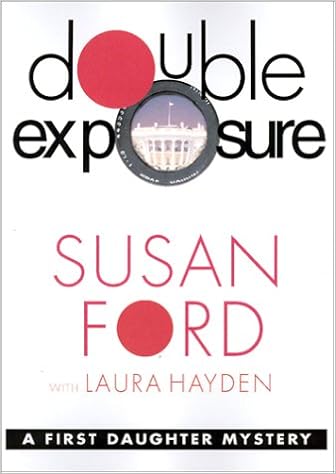
Double Exposure (First Daughter Mysteries, Book 1)
Category: Books
From Publishers Weekly Former first daughter Ford, aided by romantic suspense author Hayden, gets off to a shaky start with this White House murder mystery, falling short of the standards set by fellow presidential scions Margaret Truman and Elliott Roosevelt. First daughter Eve Cooper, a 25-year-old photographer, shares the White House with her newly inaugurated widower father, her aunt who acts as First Lady and her youngest brother. While taking pictures of the first family in the Rose Garden after a snowstorm, White House photographer Michael Cauffman notices a man's body in the snow. On the body is a black-and-white glossy photo of an unknown couple in flagrante delicto in the Lincoln bedroom. Eve, her Secret Service guardians and Cauffman pursue an investigation to prevent the murder from turning into the first scandal of her father's administration. Ford draws on her own experiences to provide an authentic view of life in the White House fishbowl, though the authors have to do some clever maneuvering to give Eve enough latitude to be an active (and at risk) sleuth. One fervently hopes that the real Secret Service operates more competently than the fictional one depicted here. Ford's insider knowledge and some mild humor aren't enough to redeem a flimsy plot, while Eve has a disconcerting knack of seeming to be her age one moment and her 15-year-old brother's the next. For all its weaknesses, however, this debut novel does have a certain nave charm, and is sure to attract a curious audience. National author tour. Copyright 2002 Cahners Business Information, Inc. From Library Journal Eve Cooper, an aspiring photojournalist and daughter of U.S. President Elliot Cooper, represents him in an investigation inspired by the discovery of a man's body in the White House Rose Garden. Identical twin to a White House employee, the man clutches a sexually explicit photo taken in the Lincoln bedroom that could compromise the President. Eve and others find clues to illegal entry and blackmail, while the photo itself leads to allegations of illegal campaign contributions. Eve takes it all in stride, providing an insider's view of life in the House. With this debut, First Daughter Ford joins presidential offspring Elliott Roosevelt and Margaret Truman in the mystery arena. Suitable for most collections.Copyright 2002 Cahners Business Information, Inc. Review "A successful start in [a] promising new mystery series." -- Clarion-Ledger "Has charm...sure to attract [an] audience." -- Publishers Weekly "Ford joins the ranks of mystery writers who are also First Children with a tale of White House intrigue....Ford's debut offers some pleasant glimpses behind the scenes at the White House." -- Kirkus Reviews "Ford draws on her own experiences to provide an authentic view of life in the White House fishbowl....Ford's insider knowledge and humor...have a certain naive charm, and is sure to attract a curious audience." -- Publishers Weekly "The look inside the White House by President Ford's daughter rivals if not surpasses that of Elliot Roosevelt and Margaret Truman in both their long running series. Double Exposure has an insider feel that the White House amateur sleuth audience will enjoy" --Harriet Klausner From the Inside Flap Susan Ford, the daughter of President Gerald R. Ford, brings her White House insider perspective to this sparkling debut novel, the first in a series of First Daughter mysteries. Double Exposure introduces us to Eve Cooper, photographer extraordinaire and the daughter of the newly elected President of the United States.Eve and her family have barely settled into the White House when the first crisis erupts. There's a dead body in the Rose Garden. In the corpse's pocket is a fragment of a photo that features an unclad and unidentified couple in the Lincoln bedroom, clearly involved in very unofficial activities. The story (complete with photos) is on the front page of The Washington Post , and the press is in a feeding frenzy.With the help of official White House photographer Michael Cauffman, Eve sets out to clear the President by discovering exactly who took those pictures, and when, and why. As Eve closes in on the truth, she opens a vast Pandora's box of new troubles, both public and private. And the body count keeps rising.Rich in suspense, humor, and mystery, Double Exposure is an auspicious launch for the literary career of First Daughter Susan Ford, and a fresh and exciting new entry in the popular genre of presidential fiction. About the Author Susan Ford is the daughter of President Gerald R. Ford and Betty Ford, and spent her formative years living in the White House. She has had a successful career as a photojournalist and has been very active in such organizations as the Susan G. Komen Foundation, the Gerald R. Ford Museum, the National Breast Cancer Awareness Program, and the Betty Ford Center. She is in great demand as a public speaker and continues to work for charitable causes. She lives in New Mexico with her family. Laura Hayden is an award-winning author and scriptwriter who has published seven novels and seen a script she cowrote produced by a major network for a national audience. She lives with her family in Colorado. Excerpt. Chapter One After only three weeks, I wanted out. Badly. During the campaign, the idea of living in the White House had sounded almost exciting. Almost exotic. Almost fun. Almost. But then again, my mother had always warned us to be careful what we wished for; we might get it. I wish she were still alive so I could tell her, ``We got it, all right, Mom. So...now what?'' My name is Evelyn Ann Cooper. Most people call me Eve. The press really loves that--a First Daughter named Eve. Some genius stumbled onto that little story hook back in September on a slow news day. I cringe every time I see it in print. So now, post-inauguration, I'm stuck here, essentially living in a national monument, surrounded by museum pieces I'm afraid to touch, people I don't know, and legions of Secret Service agents whose faces would probably shatter if they dared to smile. So far, the only person I've met who seems to be able to smile around here is Michael Cauffman, Dad's hand-selected official photographer. In fact, Michael's constant--and may I say sappy--grin is beginning to get on my nerves. Jealousy on my part, I guess. But he can afford to be happy; after his daily duties in the White House, he goes home at night to his apartment. He doesn't have to deal with the same problems my family has facing them. No Secret Service agents. No hovering ushers, afraid that you'll leave a Diet Coke can on a $65,000 antique table. No slinking through the hallways trying to avoid the public areas and hordes of tourists, with Secret Service agents dogging your every step. What I want to know is--who decided it'd be nice for the President, and his family, to live in a freakin' museum? arWith armed guards? But then again, when I look out my window and glance down to see a group of visitors trooping toward the house, the reality of the situation hits me like a fist in the solar plexus. I live in the White House. Me. Eve. The same Eve who came here when she was nine and wrote her ``What I did on my summer vacation'' paper about her once-in-a-lifetime tour of the President's house. It's times like these that I wonder what weird set of cosmic forces decided I belonged here, rather than in the midst of the tourists taking that famous twenty-minute tour. Somehow I suspect I'd fit in better with them, all those hordes of earnest citizens visiting the White House on vacation, than I do actually living here, dealing with all the rules, the regulations, the ushers, the history, the grandeur, and, oh yeah, don't forget, the antiques. Sometimes it makes me stop in my tracks and I have a hard time catching my breath. When the feeling hits me, I can't help but sigh. "Quit sighing," Michael ordered, "and lean a little to your left and tilt your head down a bit." I crossed my eyes and stuck out my tongue. He snapped a picture. "Okay, that takes care of The National Intruder. But Ladies' Home Daily will want something a bit more traditional." "The Ladies' Home Daily can kiss my rosy rump." Michael laughed. "Don't be surprised if they offer. They're begging for the lowdown on the Cooper administration, and they might sink that far to get it." He drew an imaginary headline in the air. "'President Prefers Oatmeal for Breakfast. Poultry and Pork Markets Suffer Unprecedented Drop.'" "Forget the pork." I stretched cramped muscles. "I'm going to be the one dropping if I don't get some fresh air." I stood up and yawned. Michael reached down by his feet for his camera bag. "Then let's go outside and grab some shots. I'm ready for a change in venue, too." "Outside? Sure. Anywhere but"--I paused to shudder-"the Rose Garden. There's nothing worse than a cheesy picture of the First Daughter admiring the roses." So far, every First Daughter since the invention of film has posed for a beauty shot like that, and the press always run the things forever. Heck, those carefully posed portraits even show up in their obituaries. "I'd just as soon be different," I added. Lord knows I felt different--like I didn't quite belong here, even if my father did. Michael packed away his Nikon. "Trust me, Eve, this picture will be different. Besides, it's February. The snowstorm yesterday buried most of the greenery. No roses in bloom. Not even an apple tree to tempt you." He laughed at his own joke. "In fact, the Democrats will be the first ones to tell you there's no Tree of Knowledge anywhere on the White House grounds. Not for the last four years and not for the next four, either." "Very funny," I said with a muffled snort. All right, so it was funny. But I wasn't going to give Michael the satisfaction of letting him know I thought so. I hadn't figured the guy out yet. Dad had latched onto him somewhere along the campaign trail. Michael appeared to be a stand-up guy, and even I had to admit he was a good photographer. In any case, my father sure seemed to be fond of him. Maybe it was a matter of Dad missing his own kids while he was on the campaign trail. After all, Michael wasn't that much older than me. Somewhere between the primaries and election race, Dad sort of "adopted" Michael. I guess it was our fault--my brothers' and mine. Certainly the three of us had done our best to stay out of the pre-election madness when we could. My brother Charlie, one year my junior, avoided politics as much as possible, just like me. But he'd been more successful than I had in his avoidance techniques. Charlie had a very satisfying life in Vermont, where he ran an Internet software business that he'd built from scratch and that was making money out the wazoo. Thanks to his cyber fortune, he was living the life of a comfortable Net hermit. But even if he were dirt poor and destitute, there wasn't enough money in the world to bribe him into playing the candidate's son during the campaign. The only time he willingly left his self-imposed hibernation was when Dad asked him to make an appearance. And then Charlie'd grumbled constantly how he'd rather be back home with his computers. But he didn't fool me; I knew how much Charlie loved Dad and how he'd do anything Dad asked him to do. Then again, Dad respected Charlie's need for privacy and didn't ask my brother to violate it too often or too much. Dad even knew not to suggest that Charlie live in the White House. But my younger brother, Drew, didn't have the same freedom. Drew was only fifteen, so he couldn't have tagged along on the campaign trail because of school, no matter how he felt about it. Lucky stiff. Of course, now that we were in the White House, Drew wasn't feeling too lucky. He'd had to change schools and currently had the distinction of being not only the new guy in class, but the President's son as well. Poor kid. I tried to give him an outlet to vent at, to be a safety valve for him, but he's at that age....Could you imagine having to suffer through driver's ed class with two Secret Service men in the backseat of your car? And think about a teenaged boy asking a girl for a date with a couple of grim-faced security types hovering in the background. As I said, poor kid. As for me, during the campaign, I used graduate school as my excuse not to tag along with Dad, but because I worked part-time as an NPS wire service photographer, our paths crossed frequently enough for him to be happy. NPS liked it because, as the candidate's daughter, I had access to photo ops that few other photographers could even dream of. Except for Michael Cauffman. Michael had taken some candid shots of Dad during the early part of the campaign--shots that had ended up on the front of several magazines, most notably Time and People. The photos had captured Dad's dedication to duty, as well as providing an uncannily accurate look at the man I knew and loved. They were good shots...really good shots. Okay. Maybe I was jealous of him. For more than just his sappy grin and what I assumed was his satisfying life in an antique-free apartment without armed guards. His expression was definitely sappy when he nodded toward the door. "So let's go outside." I phoned ahead for a security escort. It's not quite like calling ahead for a pizza, but close. The family floor is the only real bastion of privacy we have in the White House. Once we leave that area of the building, the family members are escorted by Secret Service agents. So once Michael and I left the private quarters, we picked up two agents. They went by the names Perkins and McNally. I hadn't gotten brave enough to ask them their first names, but top money said they were Bulldog and Spike--at least, that's what I called them behind their backs. The gang of us stumped downstairs, avoiding the public areas by ducking behind security screens, and headed toward the infamous Rose Garden, despite my earlier protests. Michael's words rang in my ears: Ya gotta give the public what they want...I suppose he had a point. I was glad the two Dawgs led the way; I kept getting turned around, wandering into the wrong part of the...house. Forgive me, but I'm still having a hard time thinking of this over-ornamented goldfish bowl as a house, much less a home. Or, heaven forbid, my home... Home was where I grew up, the place where my family and I lived until I left for college. Or, once I became an adult, home meant my apartment in Colorado, which had just made the transition from austere to having that indefinable warm, lived-in feeling when Dad asked me to move with the family to Washington. Long story short, I did, and now I was stuck on the wrong side of the lens on a possible photo op from hell. Talk about a cold day in hell... But once outside, I realized the weather wasn't really bad for February in D.C.--clear blue skies and a bite in the air. However, everything was pretty much covered in snow because we'd had a really g...
Features: Double Exposure | is the first installment in a delightful new mystery series by Susan Ford, daughter of former President Gerald Ford. It features Eve Cooper, daughter of a newly-elected President, who must balance sleuthing with her first daughter duties, which include keeping an eye on her younger brother and working toward a career in photojournalism. Susan Ford's First Daughter mysteries add a young, contemporary voice to the rich vein of presidential fiction. A fresh addition to a popular genre, First Daughter could well become the bestselling successor to Margaret Truman.